Amityville: No Escape

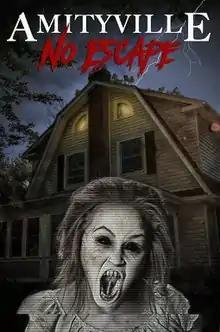
Film poster

Amityville: No Escape is a 2016 American supernatural horror film written and directed by Henrique Couto, and co-written by Ira Gansler. It is the seventeenth film to be inspired by Jay Anson's 1977 novel "The Amityville Horror." A found footage film, it follows two storylines, one set in 1997 and the other in 2016, that both involve 112 Ocean Avenue, a haunted house in Amityville, New York.